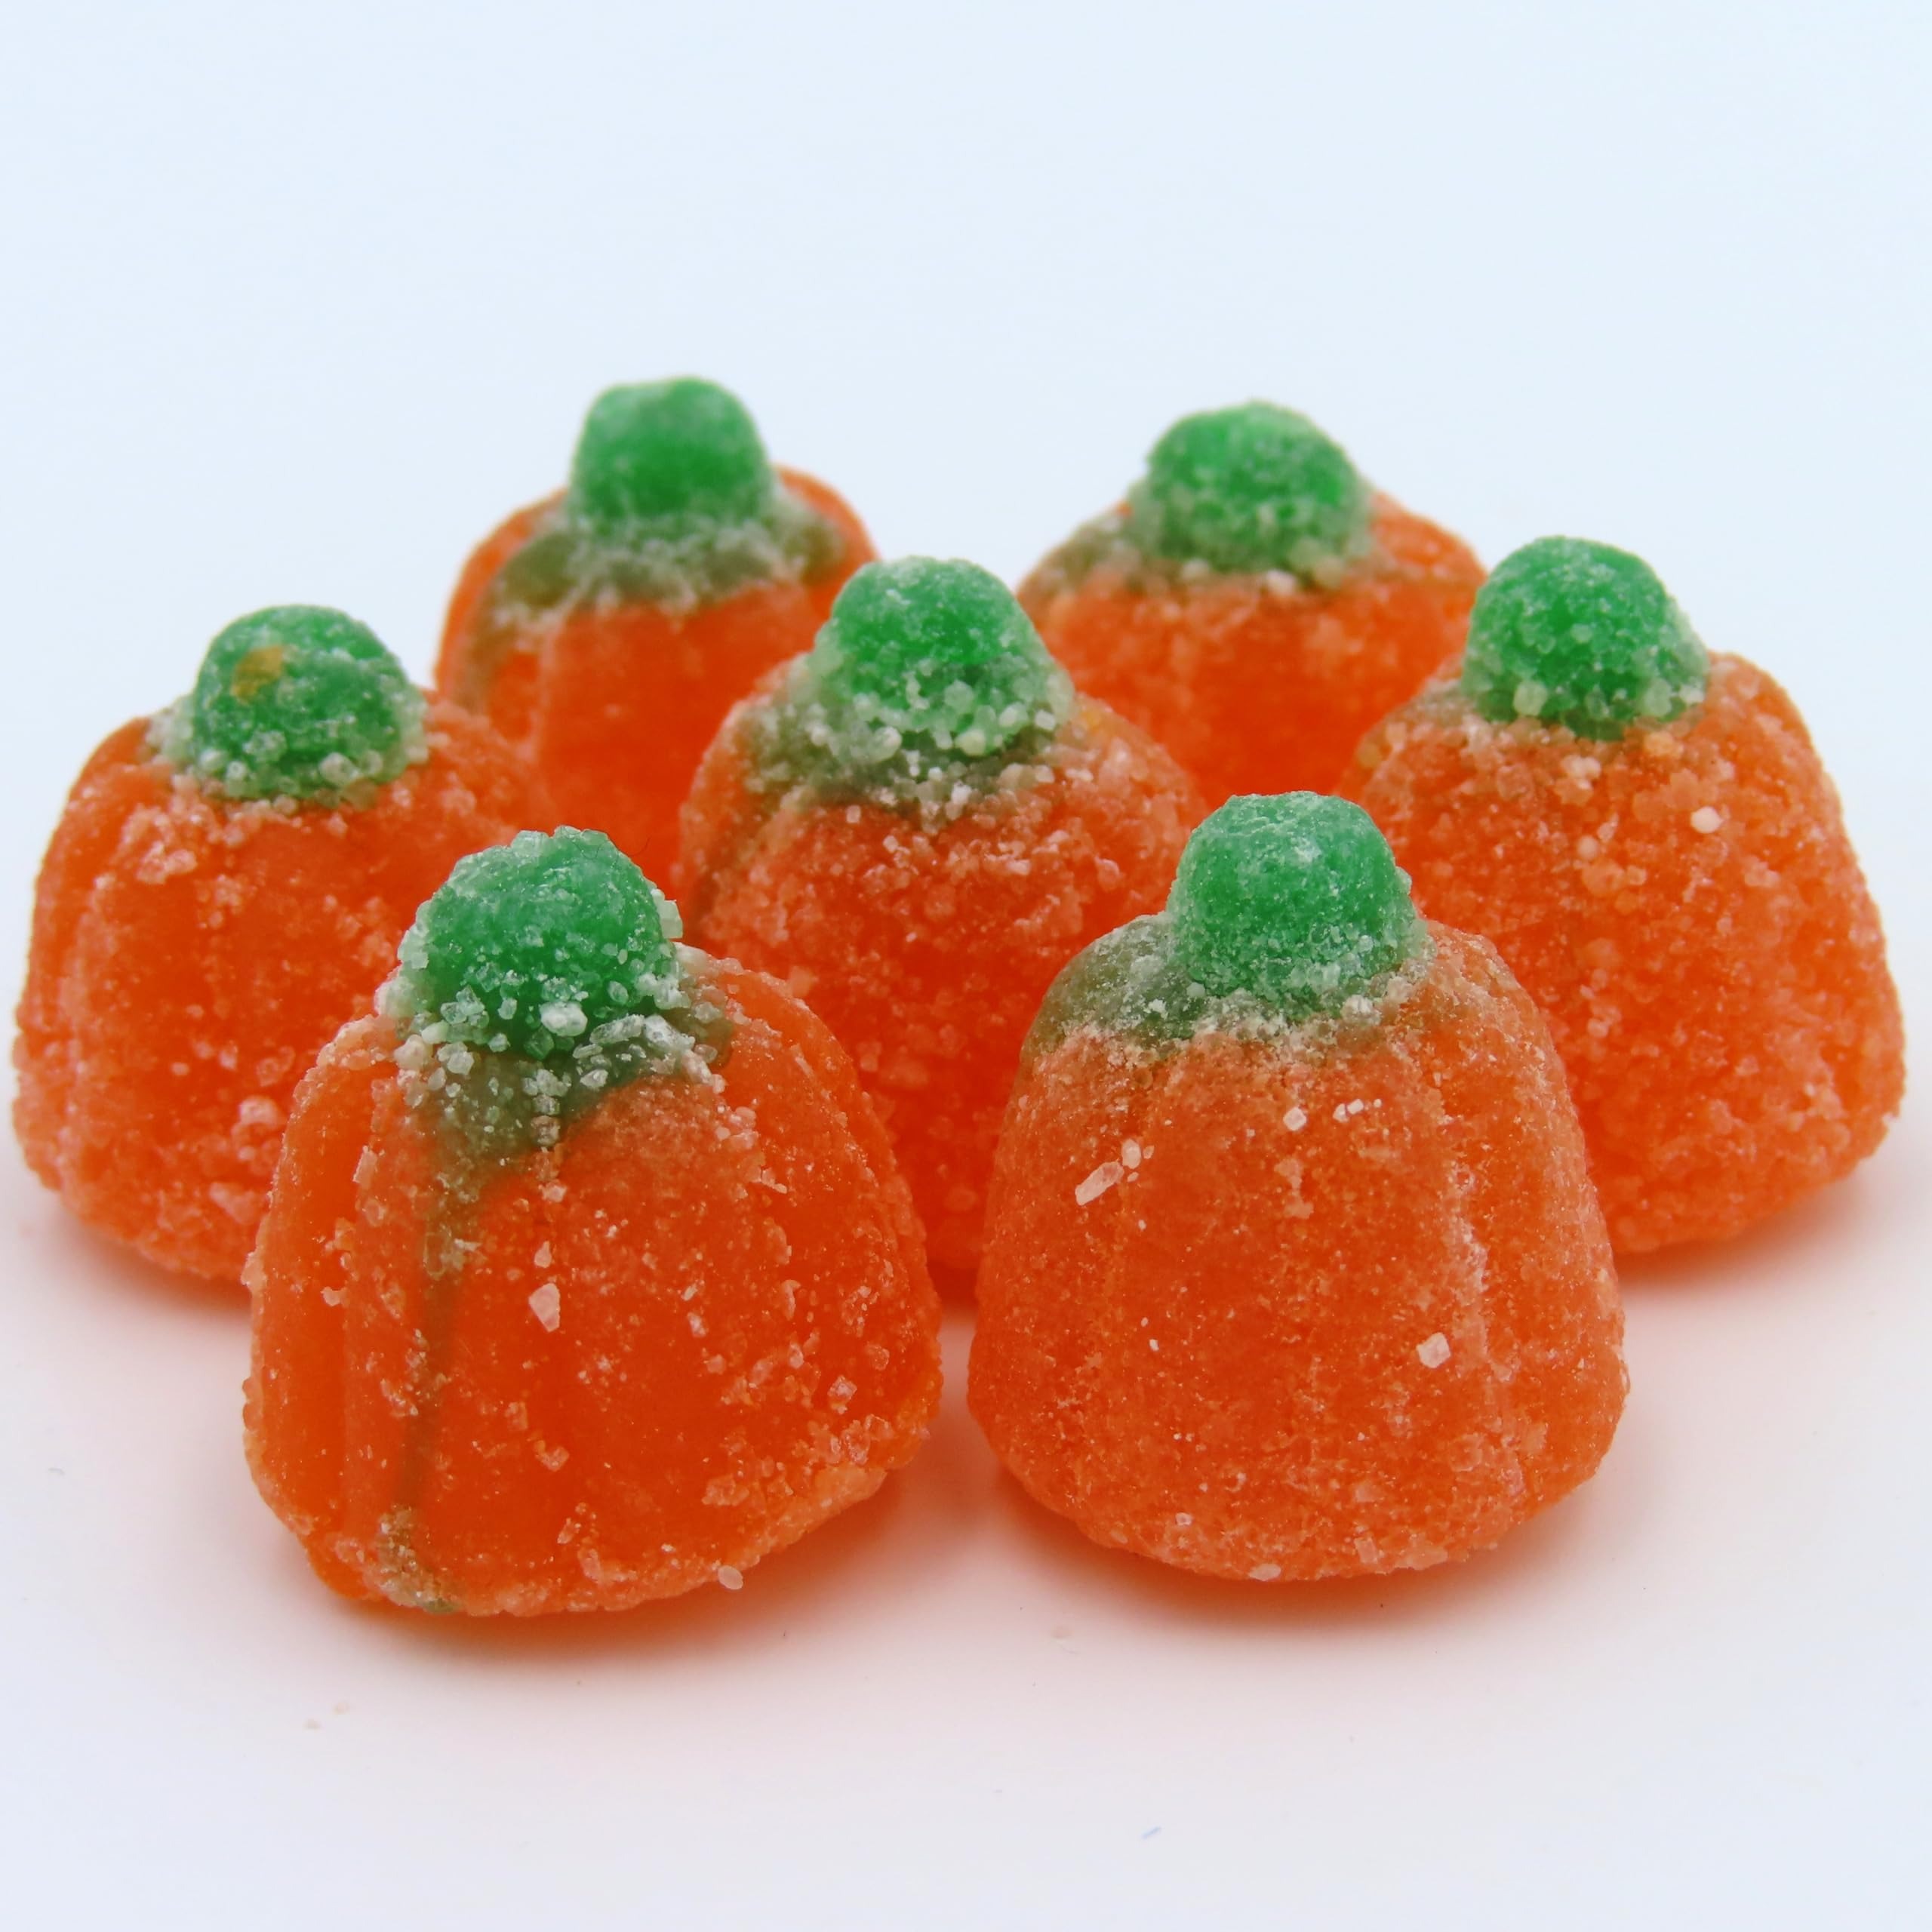
Item Name: Beulah's Sour Jelly Pumpkins, 2 Pound Package, 150 Pieces of Candy
Bullet Point 1: Soft and Chewy
Bullet Point 2: Sugar Coated
Bullet Point 3: Sour Pumpkin Candy
Product Description: Unleash the sour sensation with our Sour Jelly Pumpkins! These soft and chewy candies are coated in a tangy sugar layer, delivering an intense sour punch. Each pumpkin-shaped jelly is infused with a bold orange flavor and topped with a green stem. Ideal for festive treat. Get yours from Beulah's Candyland.
Value: 32.0
Unit: Ounce

Price: 24.66